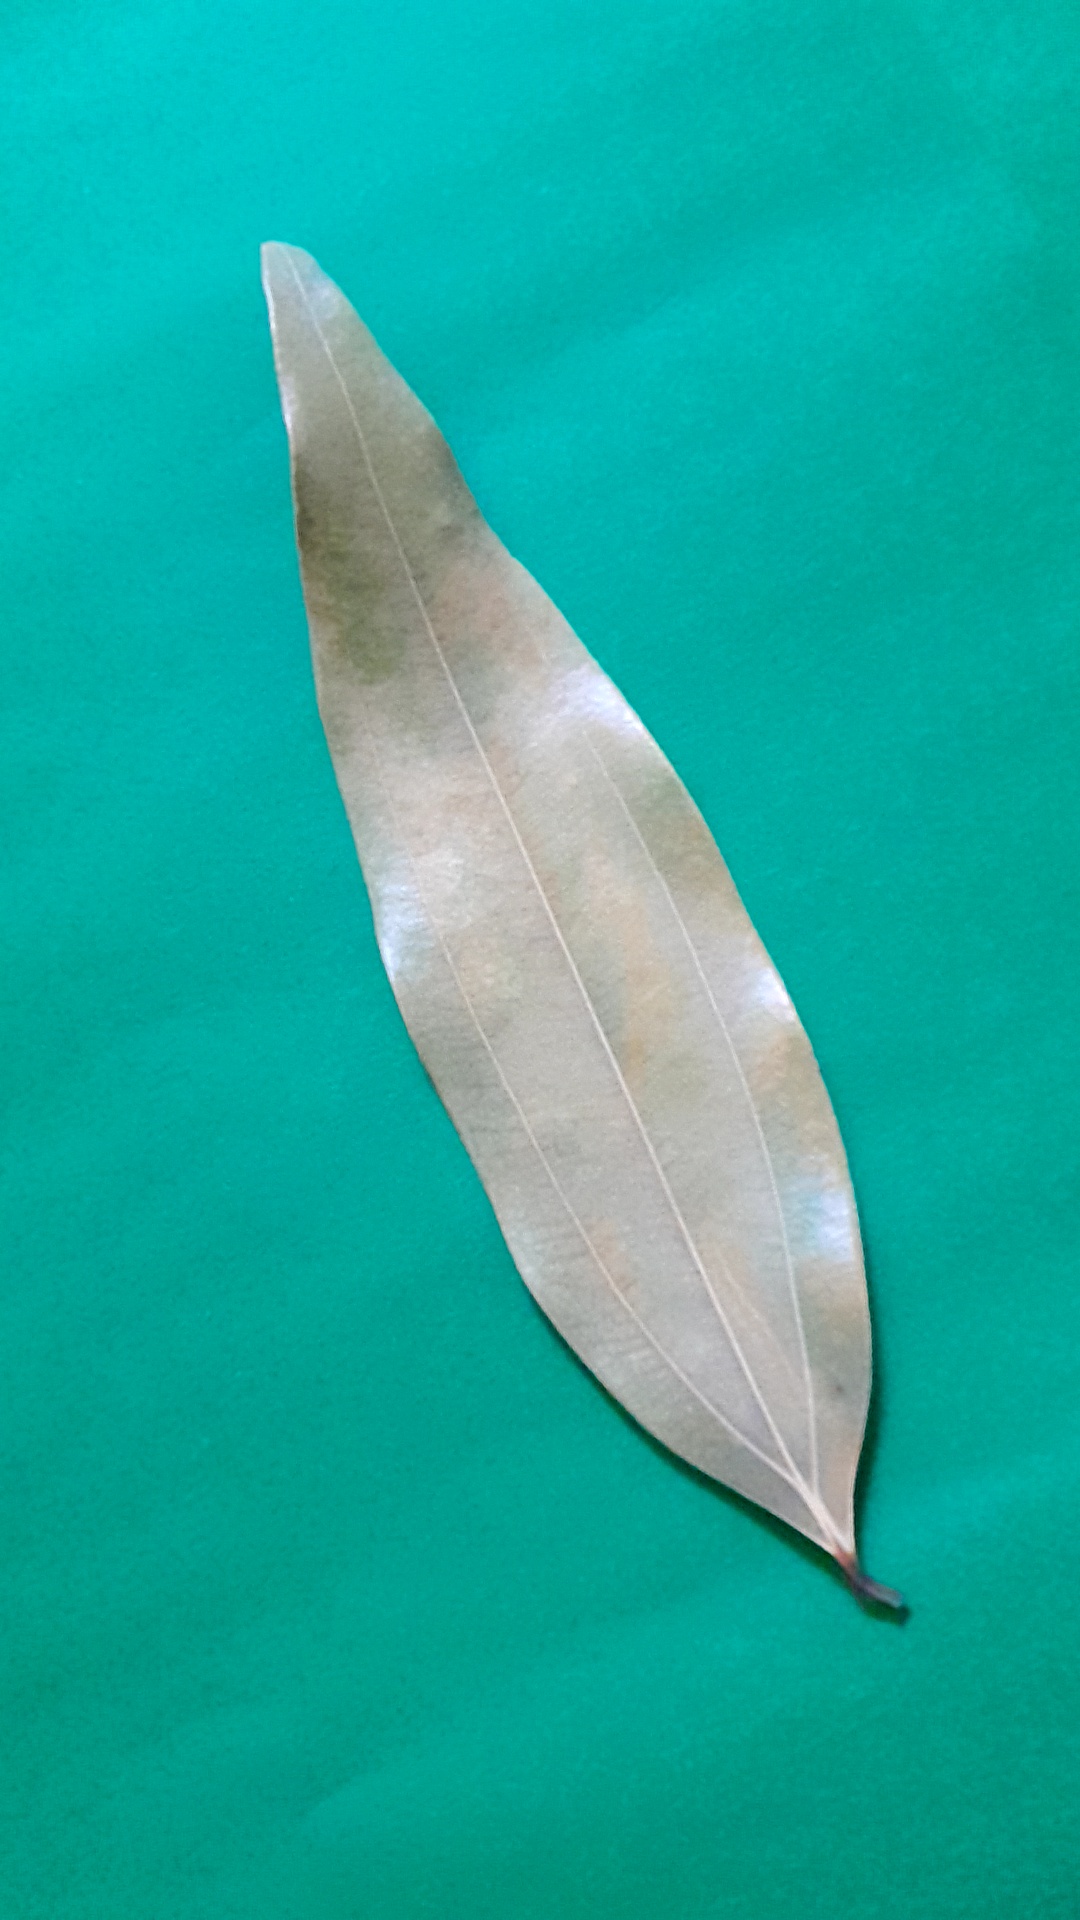
Label: Dry Leaf